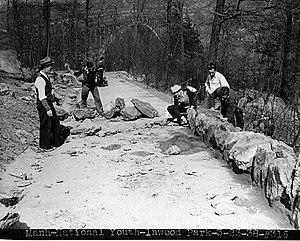
Inwood Hill Park est un parc public du quartier Inwood de Manhattan, à New York, géré par le Département des parcs et loisirs de la ville de New York. Sur une haute crête de schiste qui s'élève à soixante mètres au-dessus du fleuve Hudson, de la rue Dyckman à la pointe nord de l'île, la topographie contient la plus grande forêt ancienne restante sur l'île de Manhattan. Contrairement à d'autres parcs de Manhattan, Inwood Hill Park est en grande partie naturel et se compose principalement de collines boisées non paysagées.